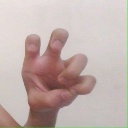
अक्षर: छ